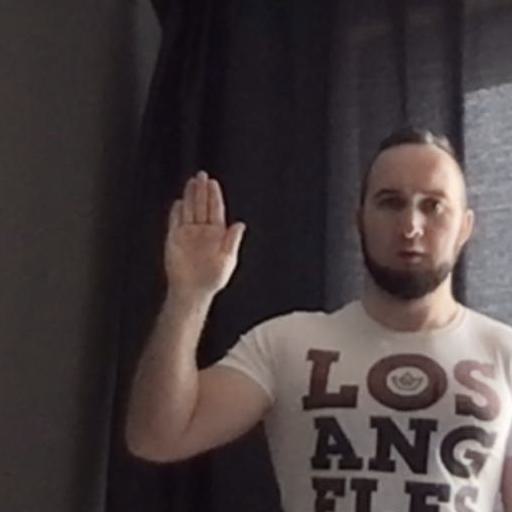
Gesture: stop